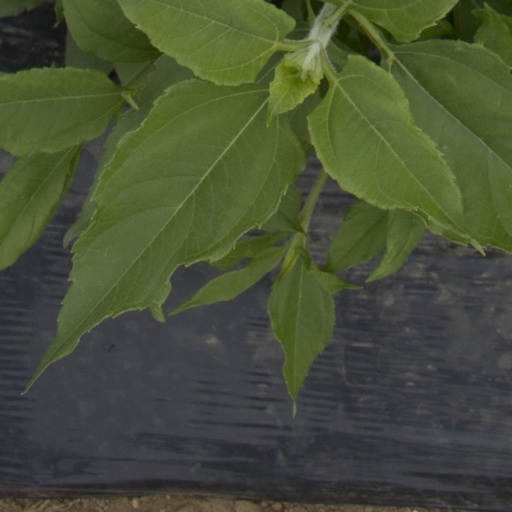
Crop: Jerusalem artichoke